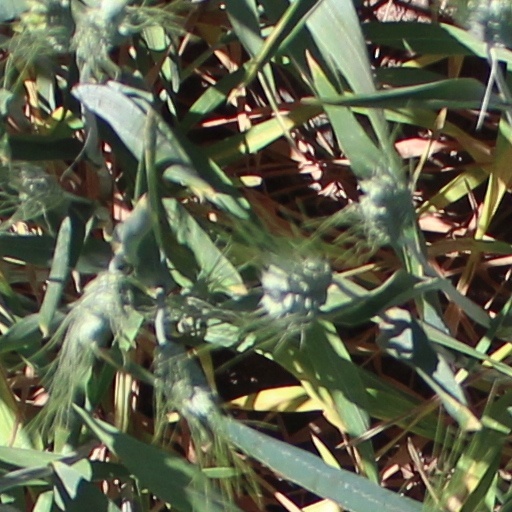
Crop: wheat